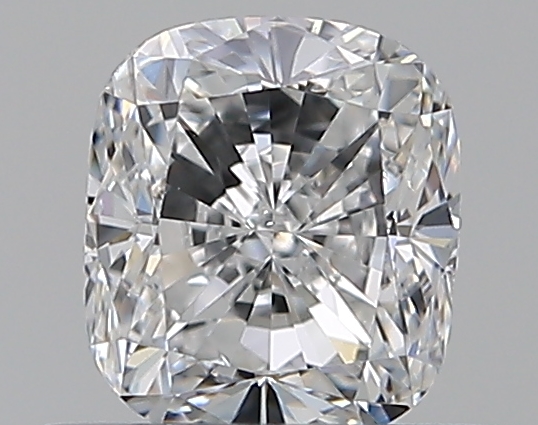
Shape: cushion
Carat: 0.5
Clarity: VS2
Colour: E
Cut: GD
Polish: EX
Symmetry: VG
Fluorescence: N
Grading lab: GIA
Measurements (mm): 4.68 x 4.11 x 2.94